David Hume

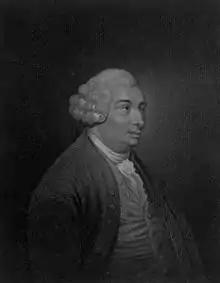
An engraving of Hume from the first volume of his "The History of England", 1754

In 1745, during the Jacobite risings, Hume tutored the Marquess of Annandale, an engagement that ended in disarray after about a year. The Marquess could not follow with Hume's lectures, his father saw little need for philosophy, and on a personal level, the Marquess found Hume's dietary tendencies to be bizarre. Hume then started his great historical work, "The History of England", which took fifteen years and ran to over a million words. During this time, he was also involved with the Canongate Theatre through his friend John Home, a preacher.